Natascha Engel

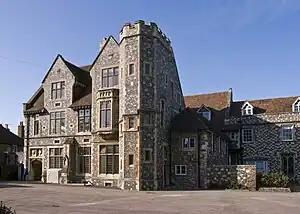
The King's School, Canterbury

Engel was born in Berlin, Germany, to a German father and an English mother. After her parents' divorce she moved with her mother to Kent and was educated at Kent College and The King's School, Canterbury.